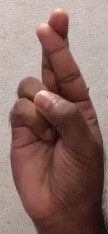
ASL sign: R